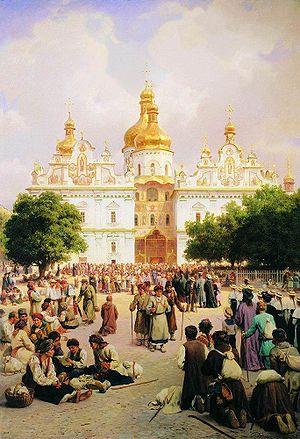
Vassili Petrovitch Verechtchaguine, né le 1ᵉʳ janvier 1835 à Perm et mort le 9 octobre 1909 à Saint-Pétersbourg, est un peintre historique et portraitiste russe.
La cathédrale de la Dormition de la laure des Grottes de Kiev est la cathédrale principale de la laure des Grottes de Kiev, à l'origine de sa création premier modèle de toutes les églises monastiques de la Rus' de Kiev, également crypte des princes de Kiev.